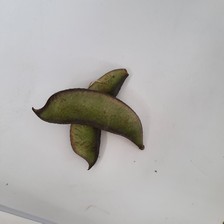
Label: others